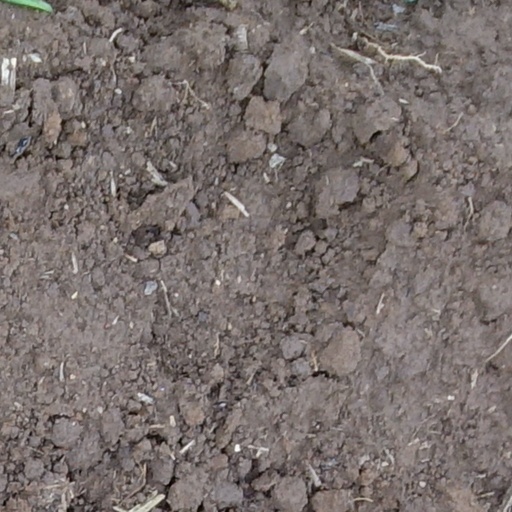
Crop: wheat